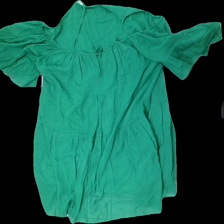
View: front
Type: Dress
Category: Ladies
Brand: Missing
Brand text on label: missing
Colors: Green
Material: 100% cotton
Cut: Regular, Loose
Season: All
Damage location: middle center
Damage 2 location: middle right
Damage 3 location: bottom left
Price range: 50-100
Recommended usage: Reuse